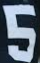
Number: 5